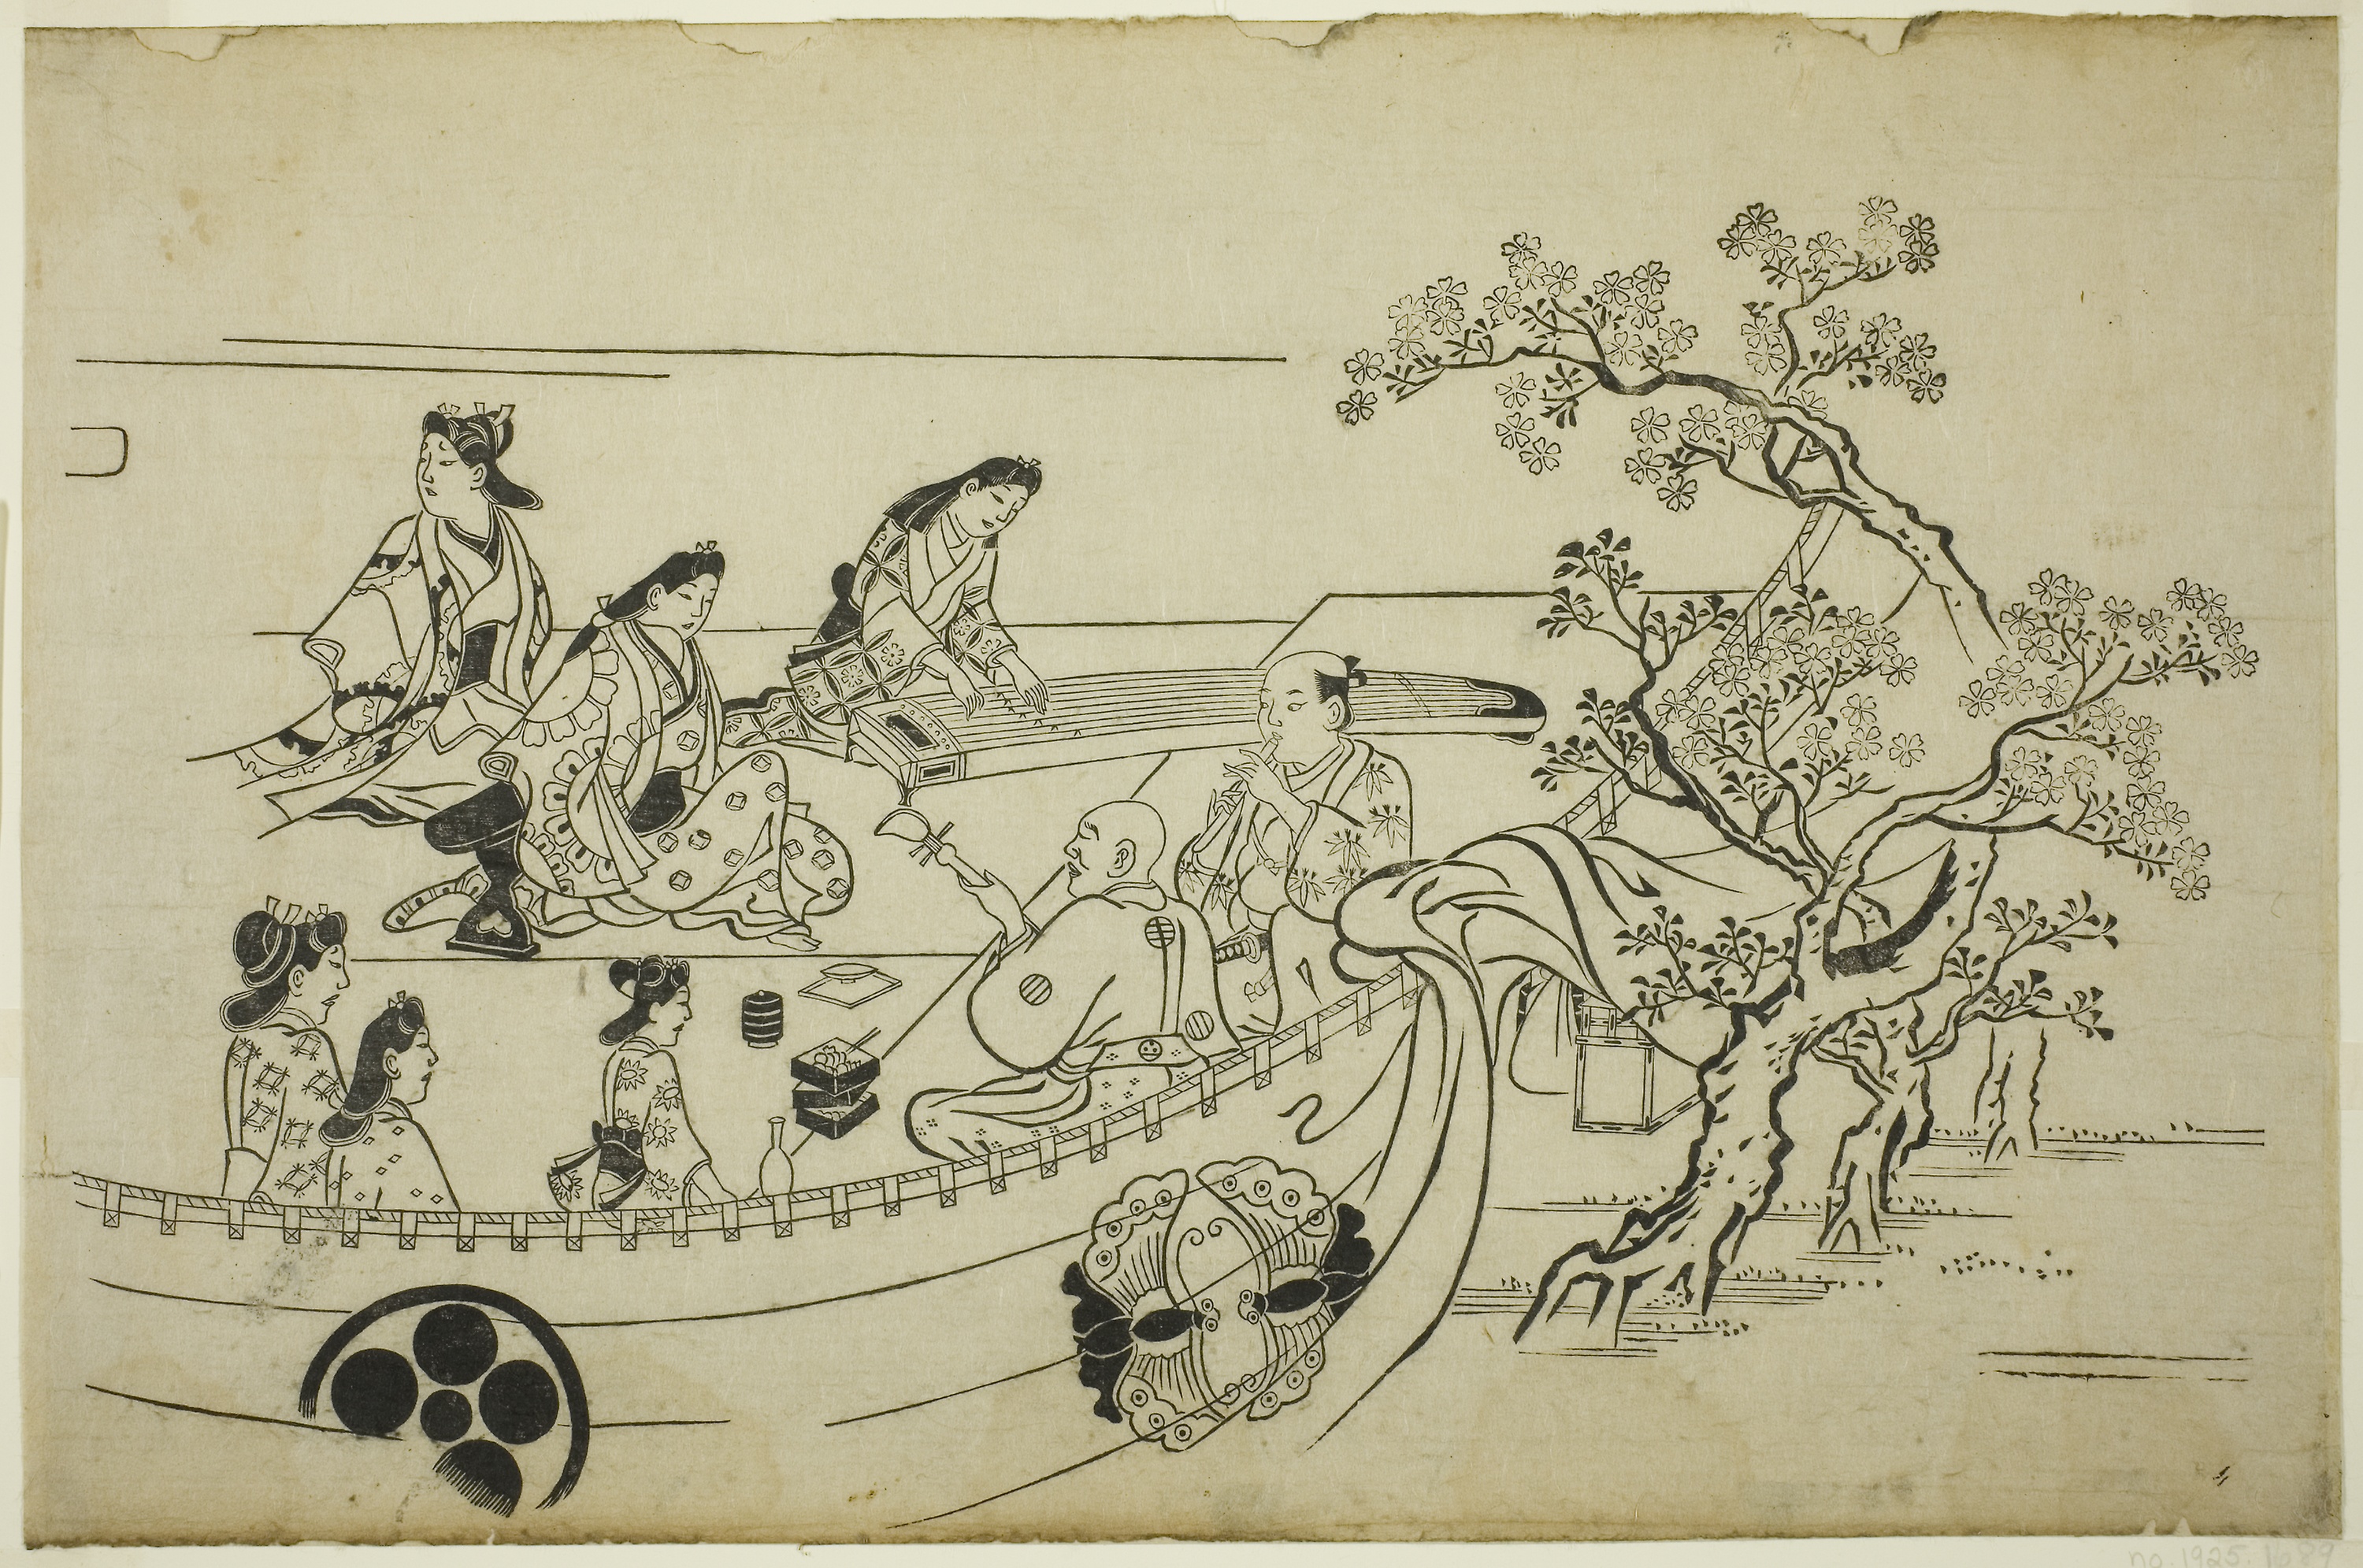
drawing, text, art, illustration, artwork, sketch